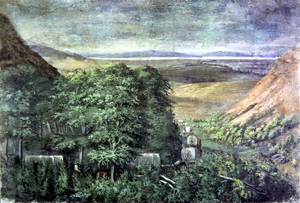
Les pionniers mormons étaient les membres de l'Église de Jésus-Christ des saints des derniers jours, également connus sous le nom de « saints des derniers jours », qui subirent l'exode lorsqu'ils furent chassés de Nauvoo, en Illinois et entreprirent à pied ou en chariot le trajet de plus de 2 000 km qui les mena jusqu'à la vallée du Grand Lac Salé, un endroit totalement désertique dans les montagnes Rocheuses, situé dans l'actuel État d'Utah, où ils s'établirent définitivement à partir de 1847.